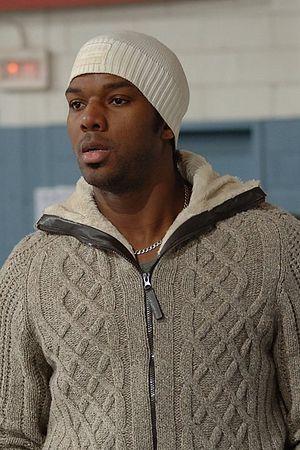
Photo du jouer Maxime Boisclair
Maxime Boisclair est un joueur professionnel canadien de hockey sur glace.